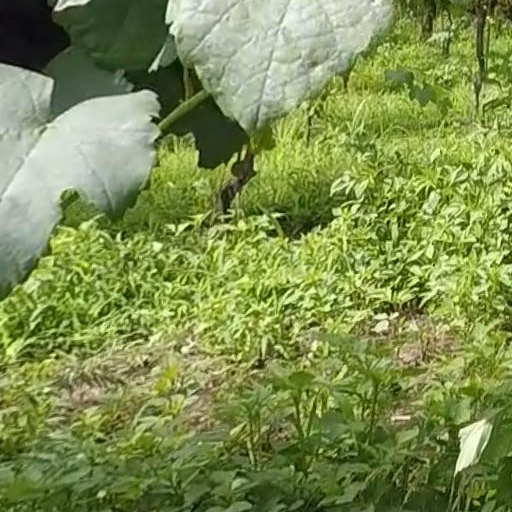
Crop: grape